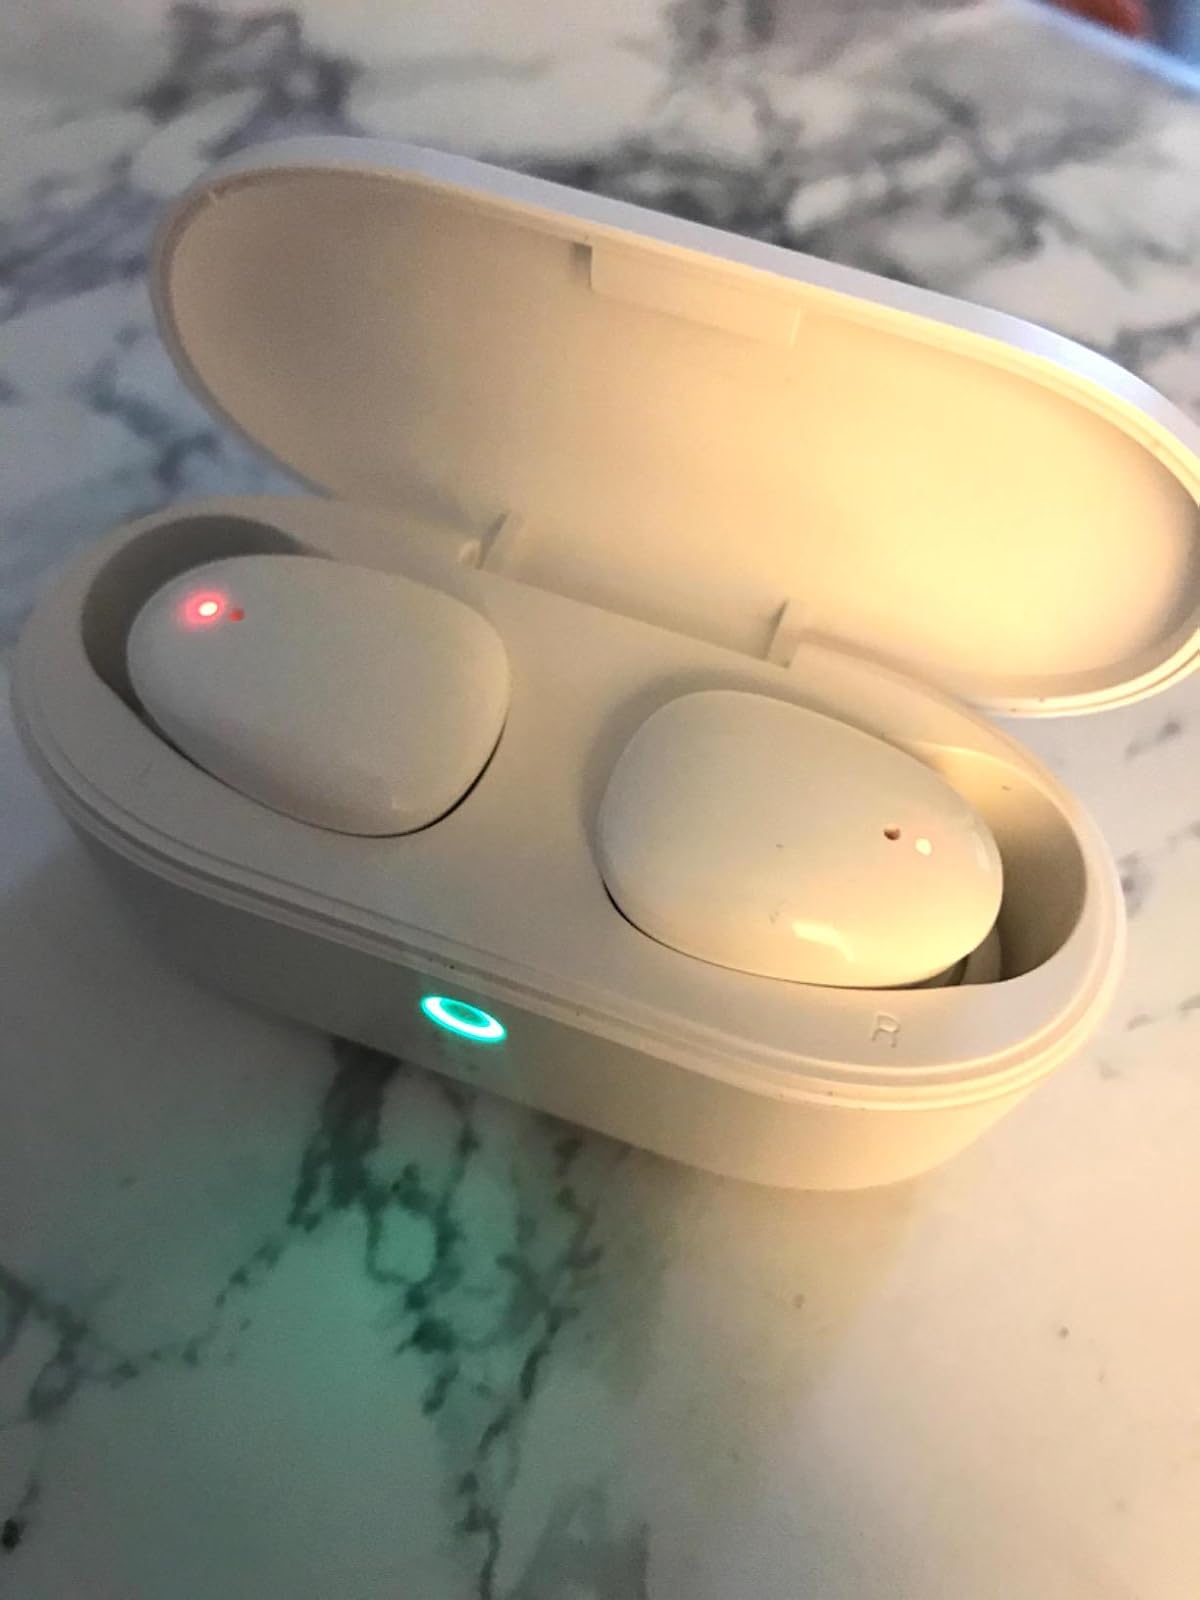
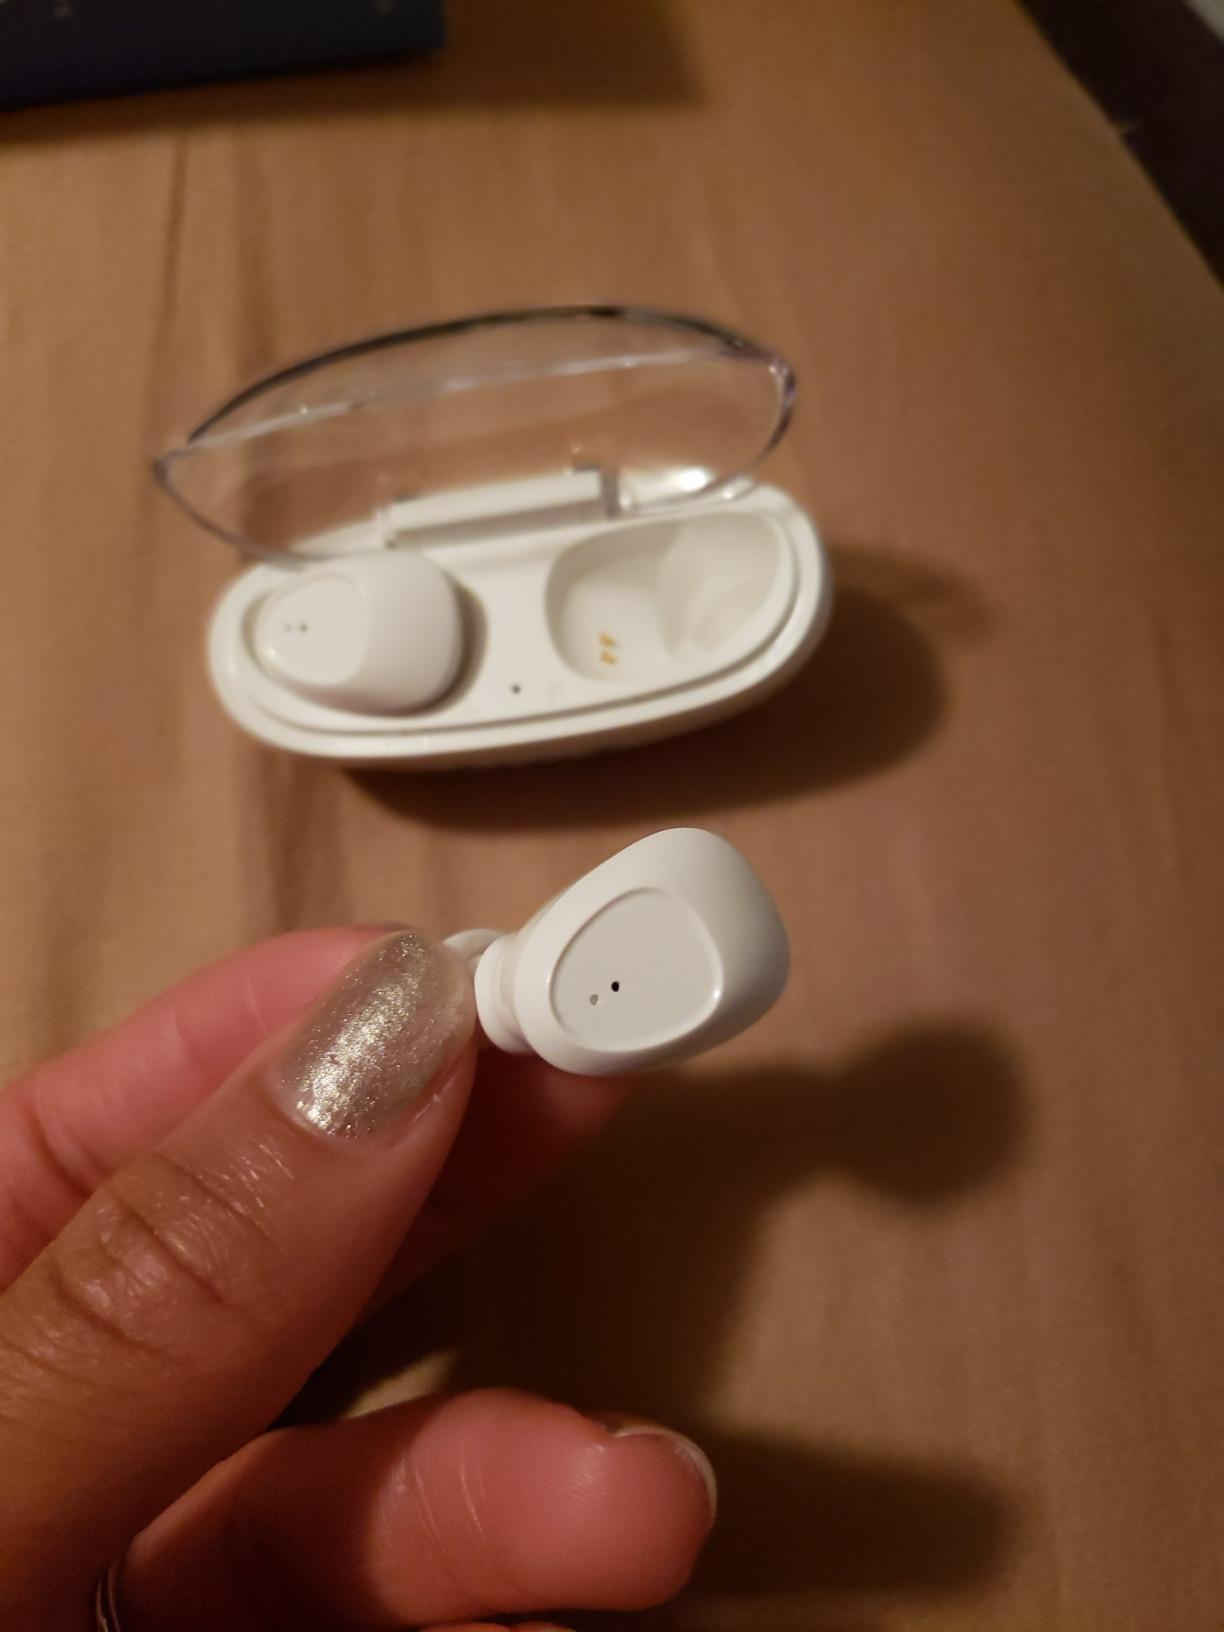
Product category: earbuds
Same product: no